Mons Sacer

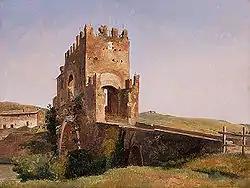
Pierre-Nicolas Brisset, "View of the Ponte Nomentano" (1837). The Mons Sacer rises behind a bridge crossing the Anio along the route of the Via Ficulensis, later the Via Nomentana.

The Mons Sacer, Sacer Mons, or Sacred Mount is a hill in Rome, famed as the location of the first secession of the plebs, in 494 BC.